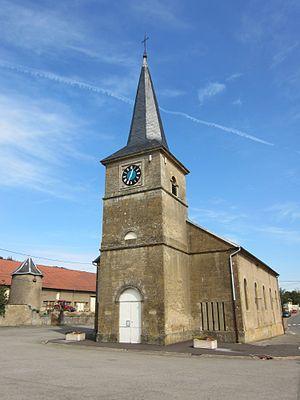
Errouville est une commune française située dans le département de Meurthe-et-Moselle en région Grand Est.